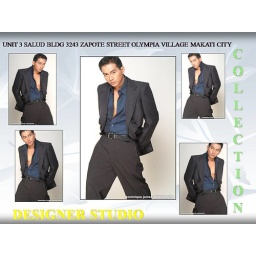
dark suit and pants in royal blue shirt